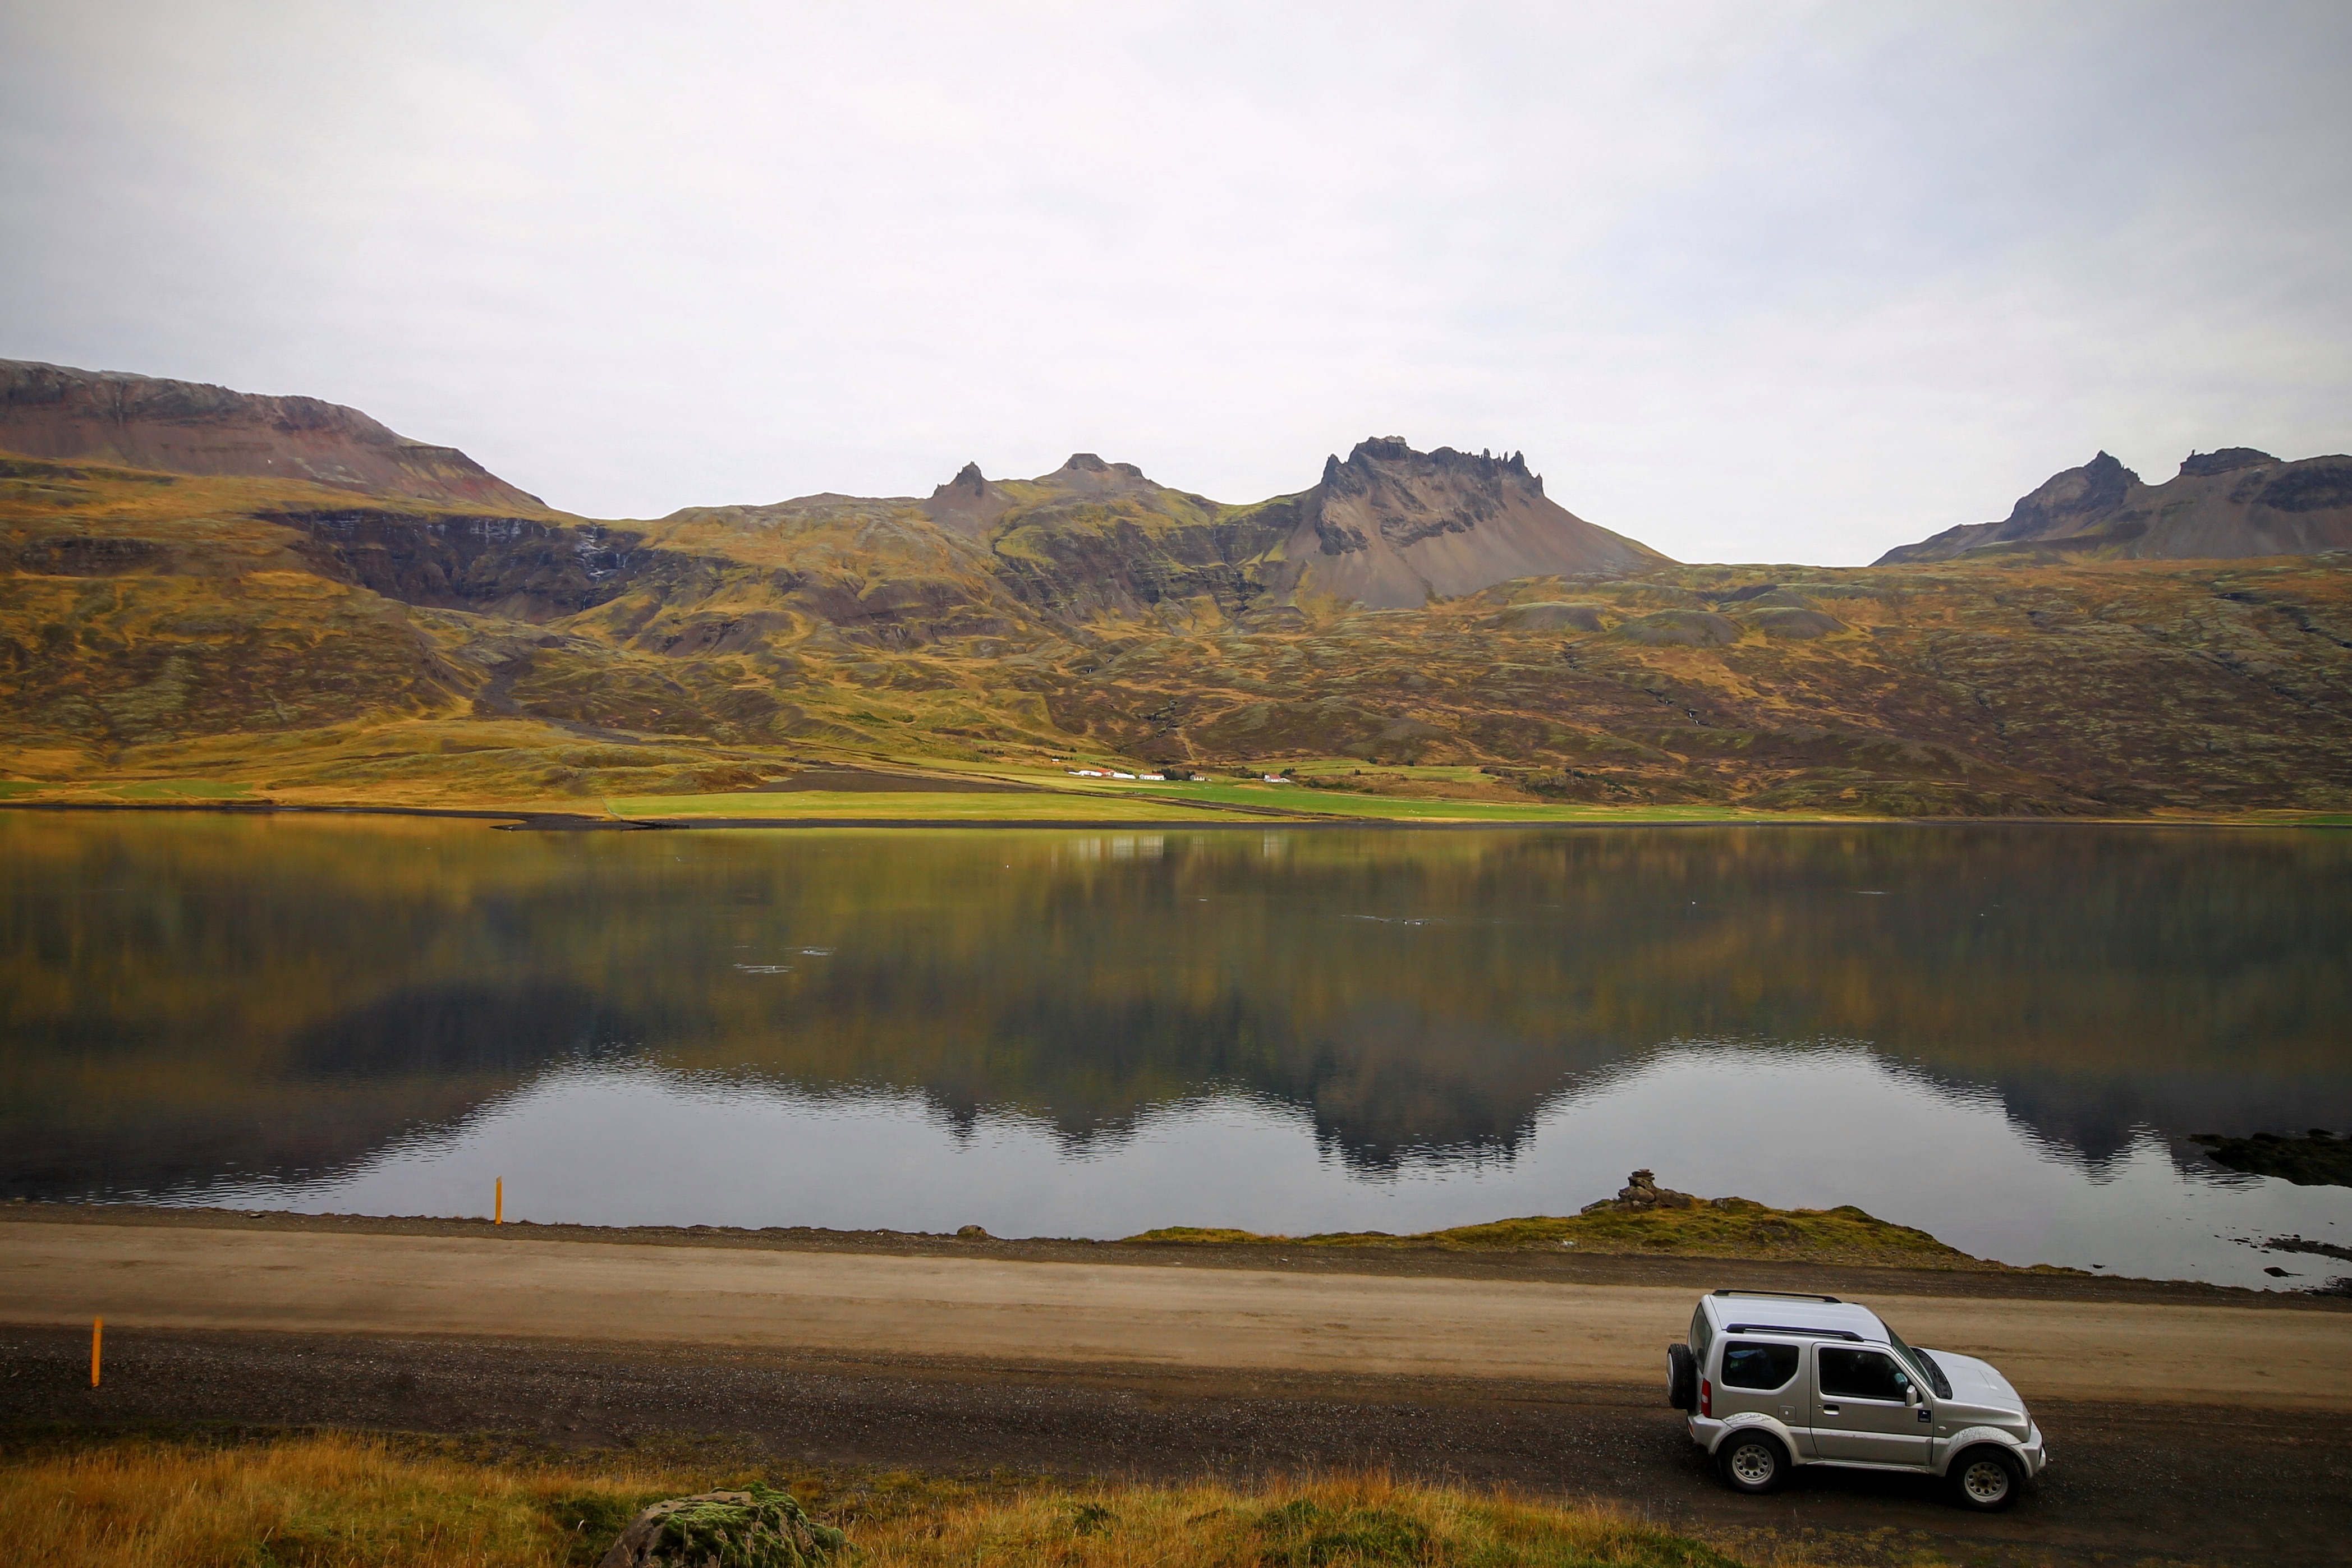
landscape, water, nature, wilderness, mountain, cloud, morning, hill, lake, river, valley, reflection, autumn, reservoir, highland, body of water, plateau, fell, loch, rural area, atmospheric phenomenon, mountainous landforms